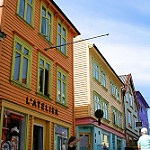
Scene: Outdoor